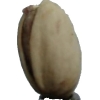
Label: pistachio